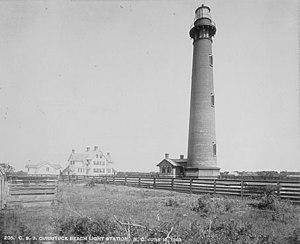
Les phares de Currituck Beach est un phare situé sur l'Outer Banks à Corolla dans le Comté de Currituck en Caroline du Nord.